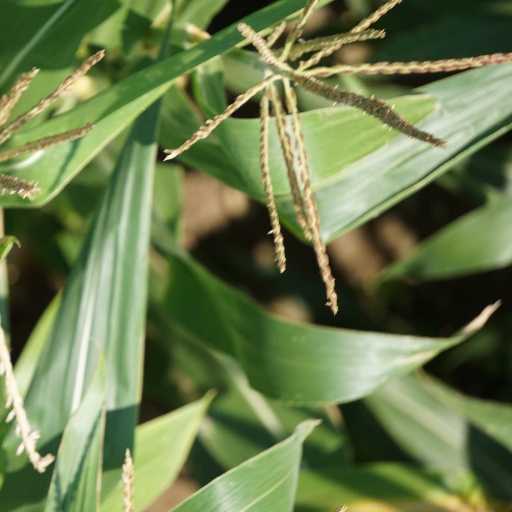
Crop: maize; corn